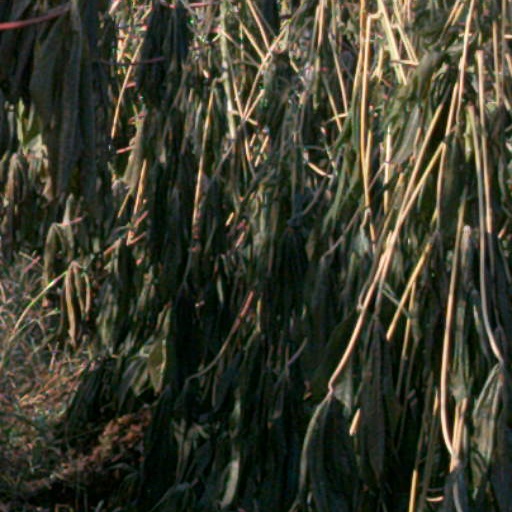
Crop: cassava